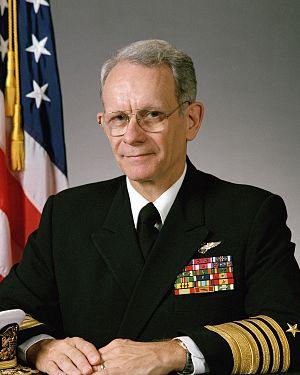
L'United States Atlantic Command était un Unified Combatant Command des forces armées des États-Unis. Créé en 1947, il est renommé United States Joint Forces Command en 1999 afin de développer et tester de nouveaux concepts opérationnels, avant sa dissolution en 2011 pour motif budgétaire.
Le vice-chef des Opérations navales est un officier de la marine des États-Unis et l’officier au deuxième rang le plus élevé dans le département de la Marine des États-Unis. Dans le cas où le chef des Opérations navales est absent ou est empêché d'exercer ses fonctions, le VCNO assume les fonctions et responsabilités du CNO. Le VCNO peut également effectuer d'autres tâches que le CNO lui assigne. Le VCNO est nommé par le président des États-Unis, et doit être confirmée par un vote à la majorité des voix au Sénat des États-Unis. Le VCNO est nommé automatiquement amiral quatre étoiles.